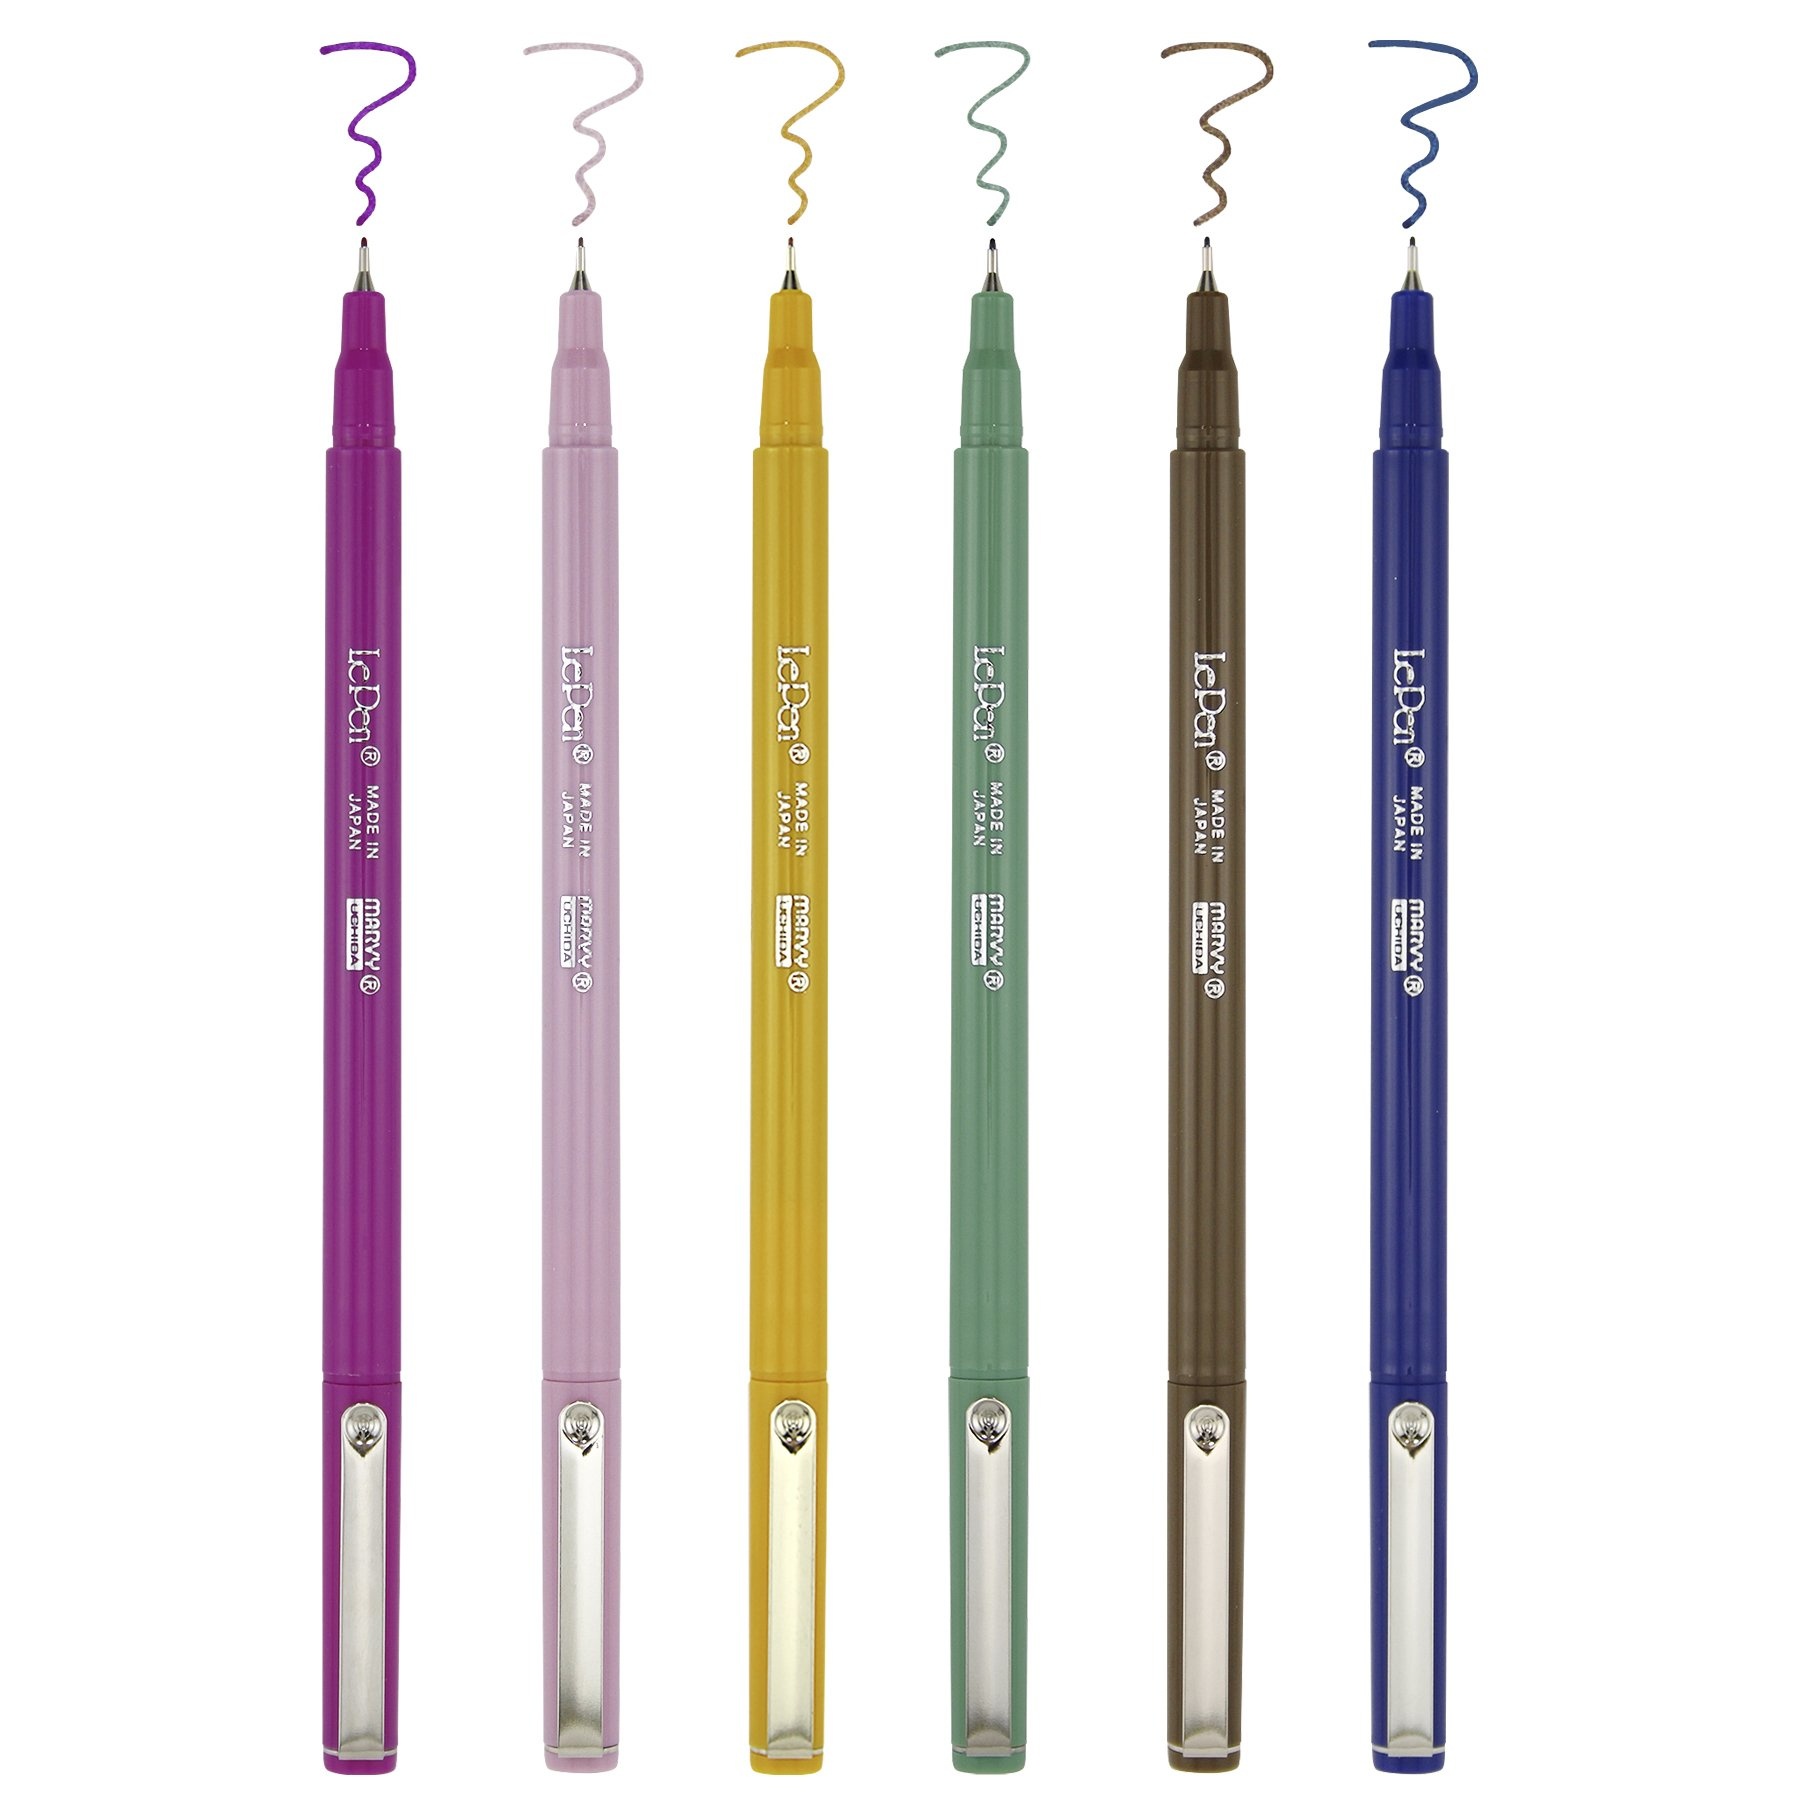
LE PEN RETRO
There is a reason that the Le Pen is a best seller, and this Retro color palette is just a cherry on top. The smooth micro-fine plastic point allows for precise accuracy, making this one of the best pens for a bullet journal. It's perfect for filling out important forms, scrapbooking, for use in academic planners, or letters. Acid Free, Non Toxic Smudge-proof Ink Micro-fine Plastic Point Ink colors match barrel colors
Brand: UCHIDA
Category: Office Supplies > Office Instruments > Writing & Drawing Instruments > Pens & Pencils > Pens > Felt Tips